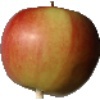
Label: Apple Red 2